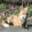
Label: fox